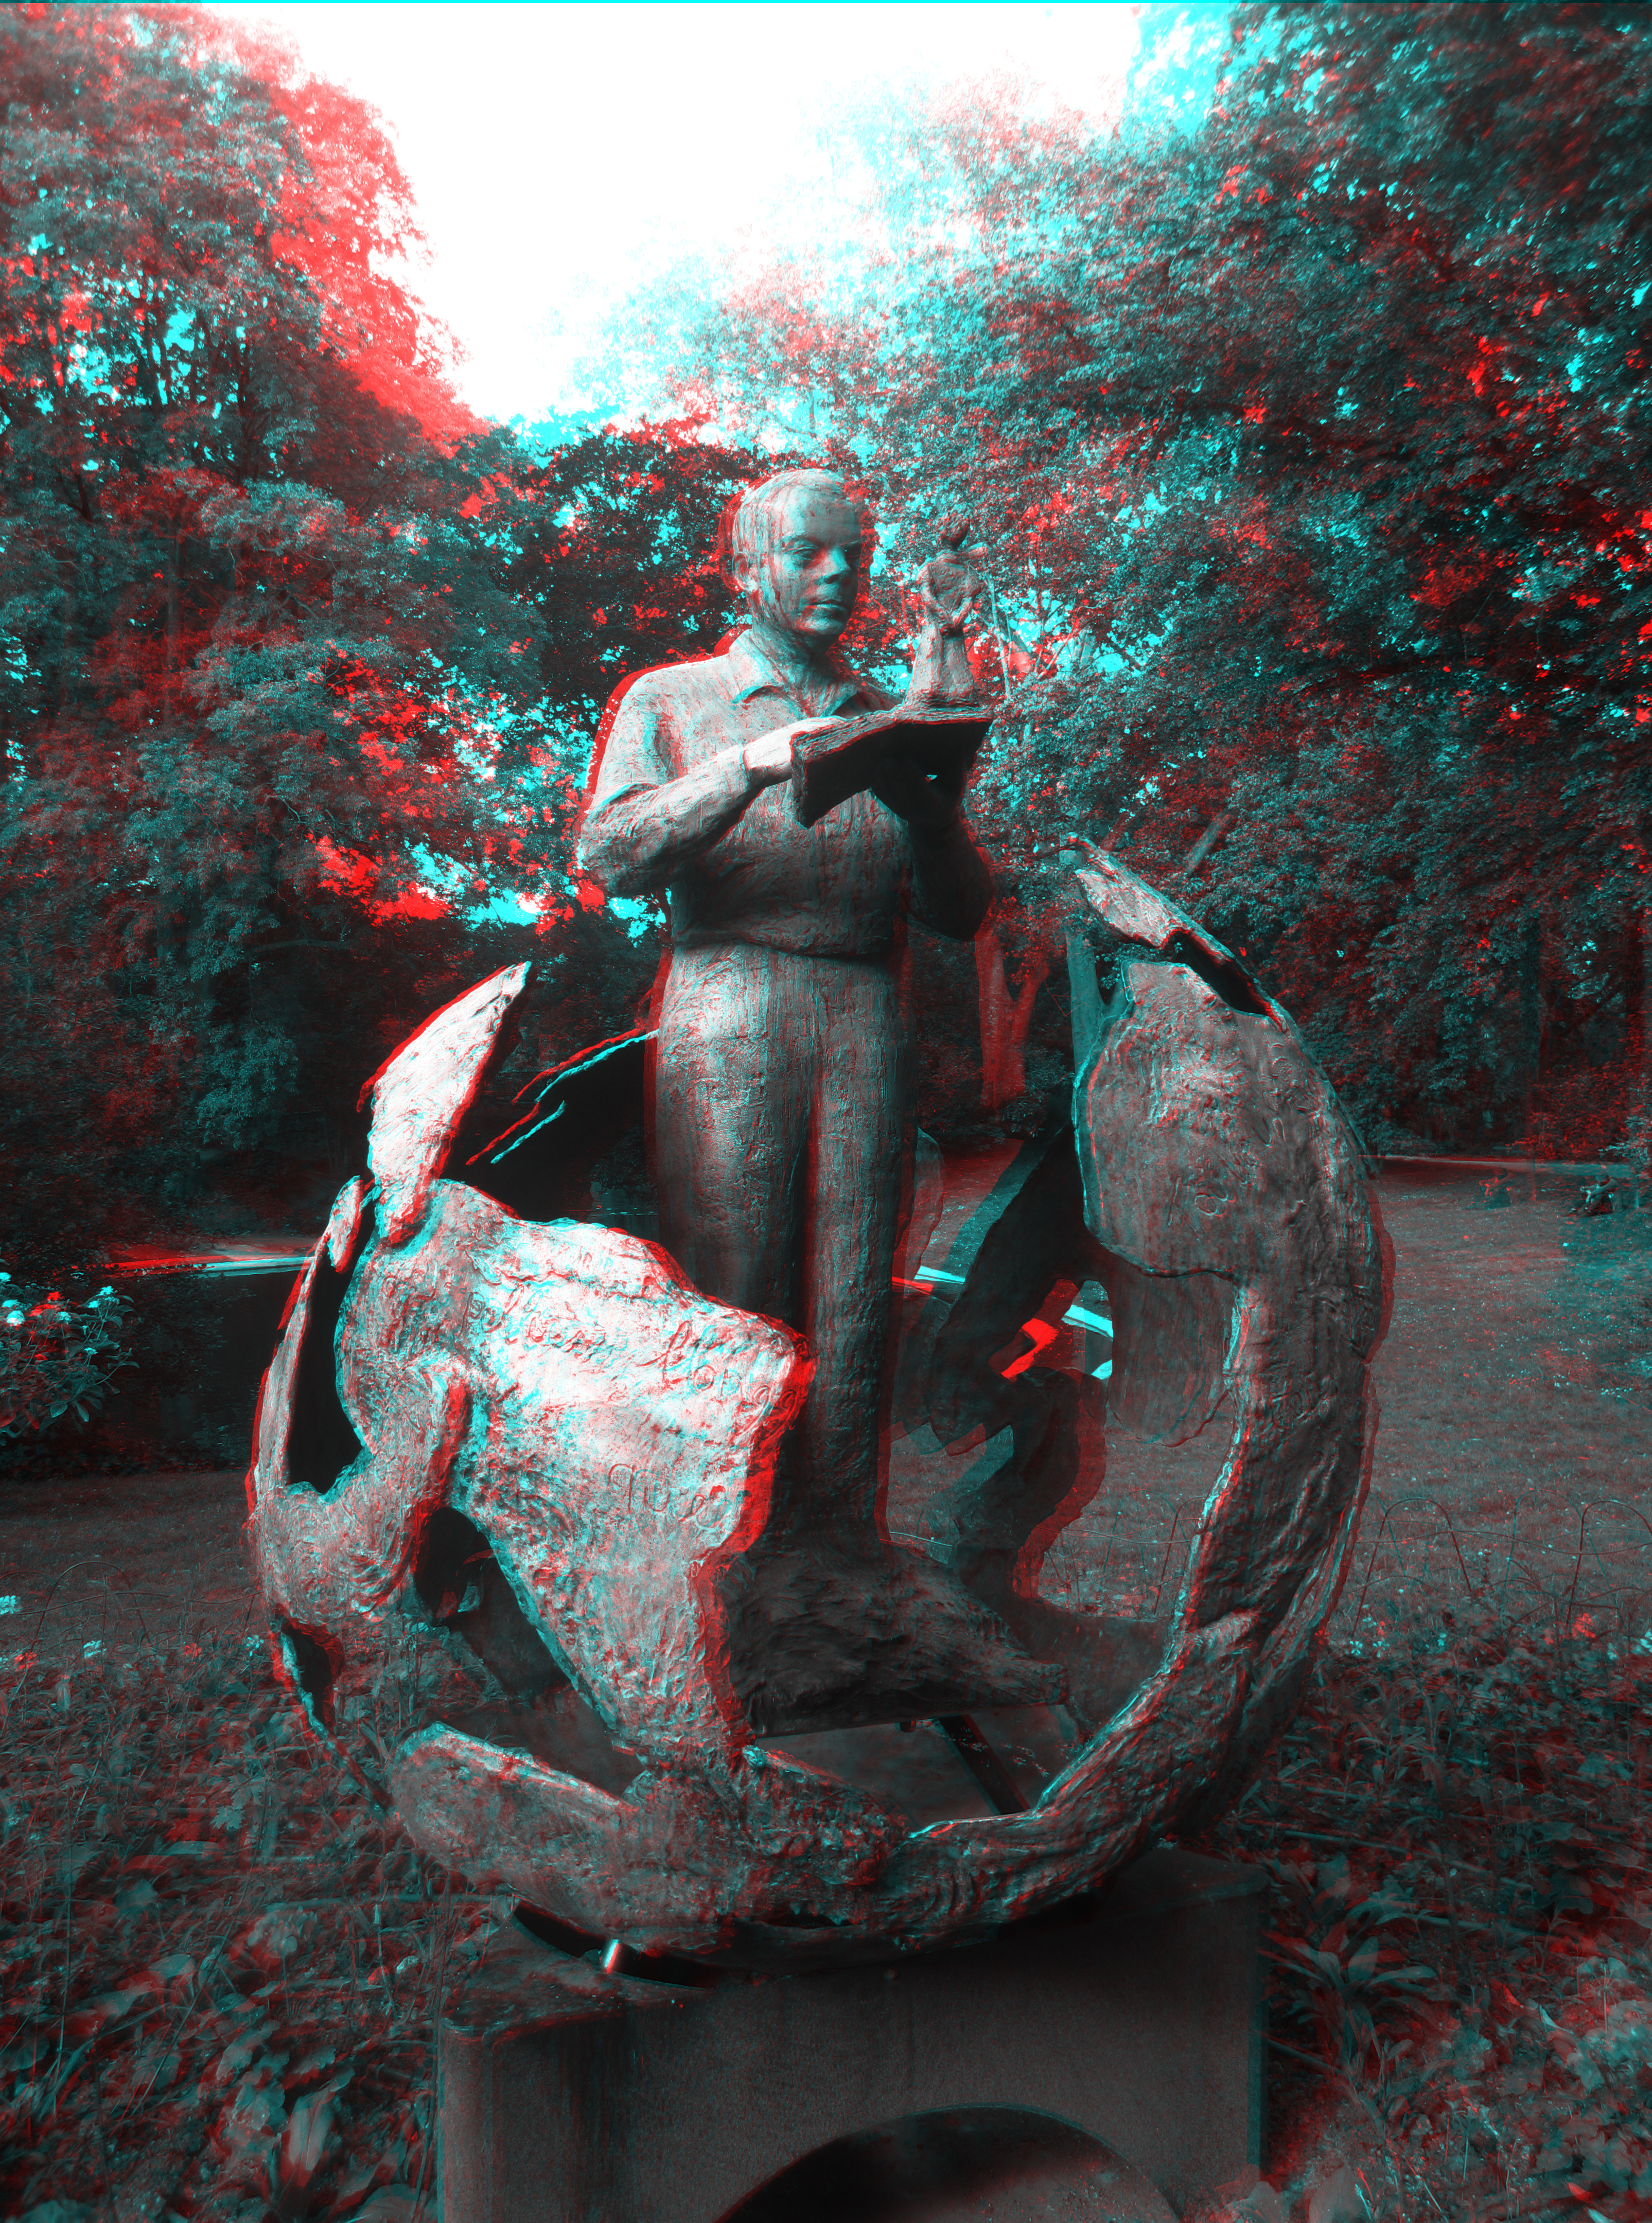
monument, france, europe, statue, red, stereo, sculpture, creativecommons, art, cc0, publicdomain, nocopyright, carloszgz, cmstoolsphotoring, freeculturalworks, openlicense, freepictures, francia, europa, rouge, rojo, copyleft, norightsreserved, 3d, cyan, anaglyph, cian, redcyan, toulouse, screenshot, saintexup ry